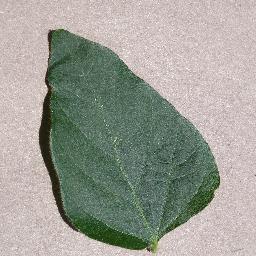
Label: Soybean___healthy